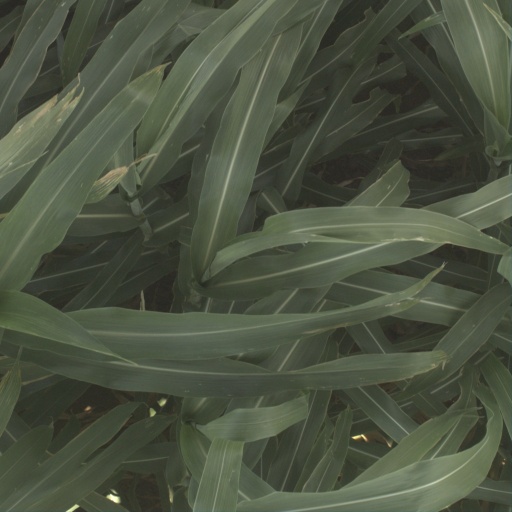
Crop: sorghum